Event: Nepal Earthquake
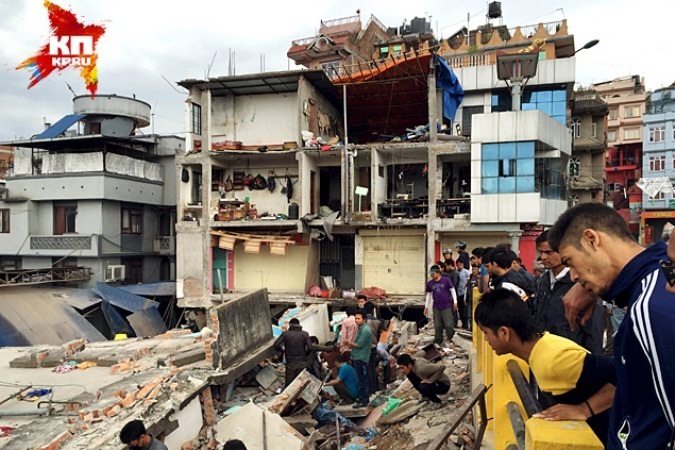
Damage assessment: damage